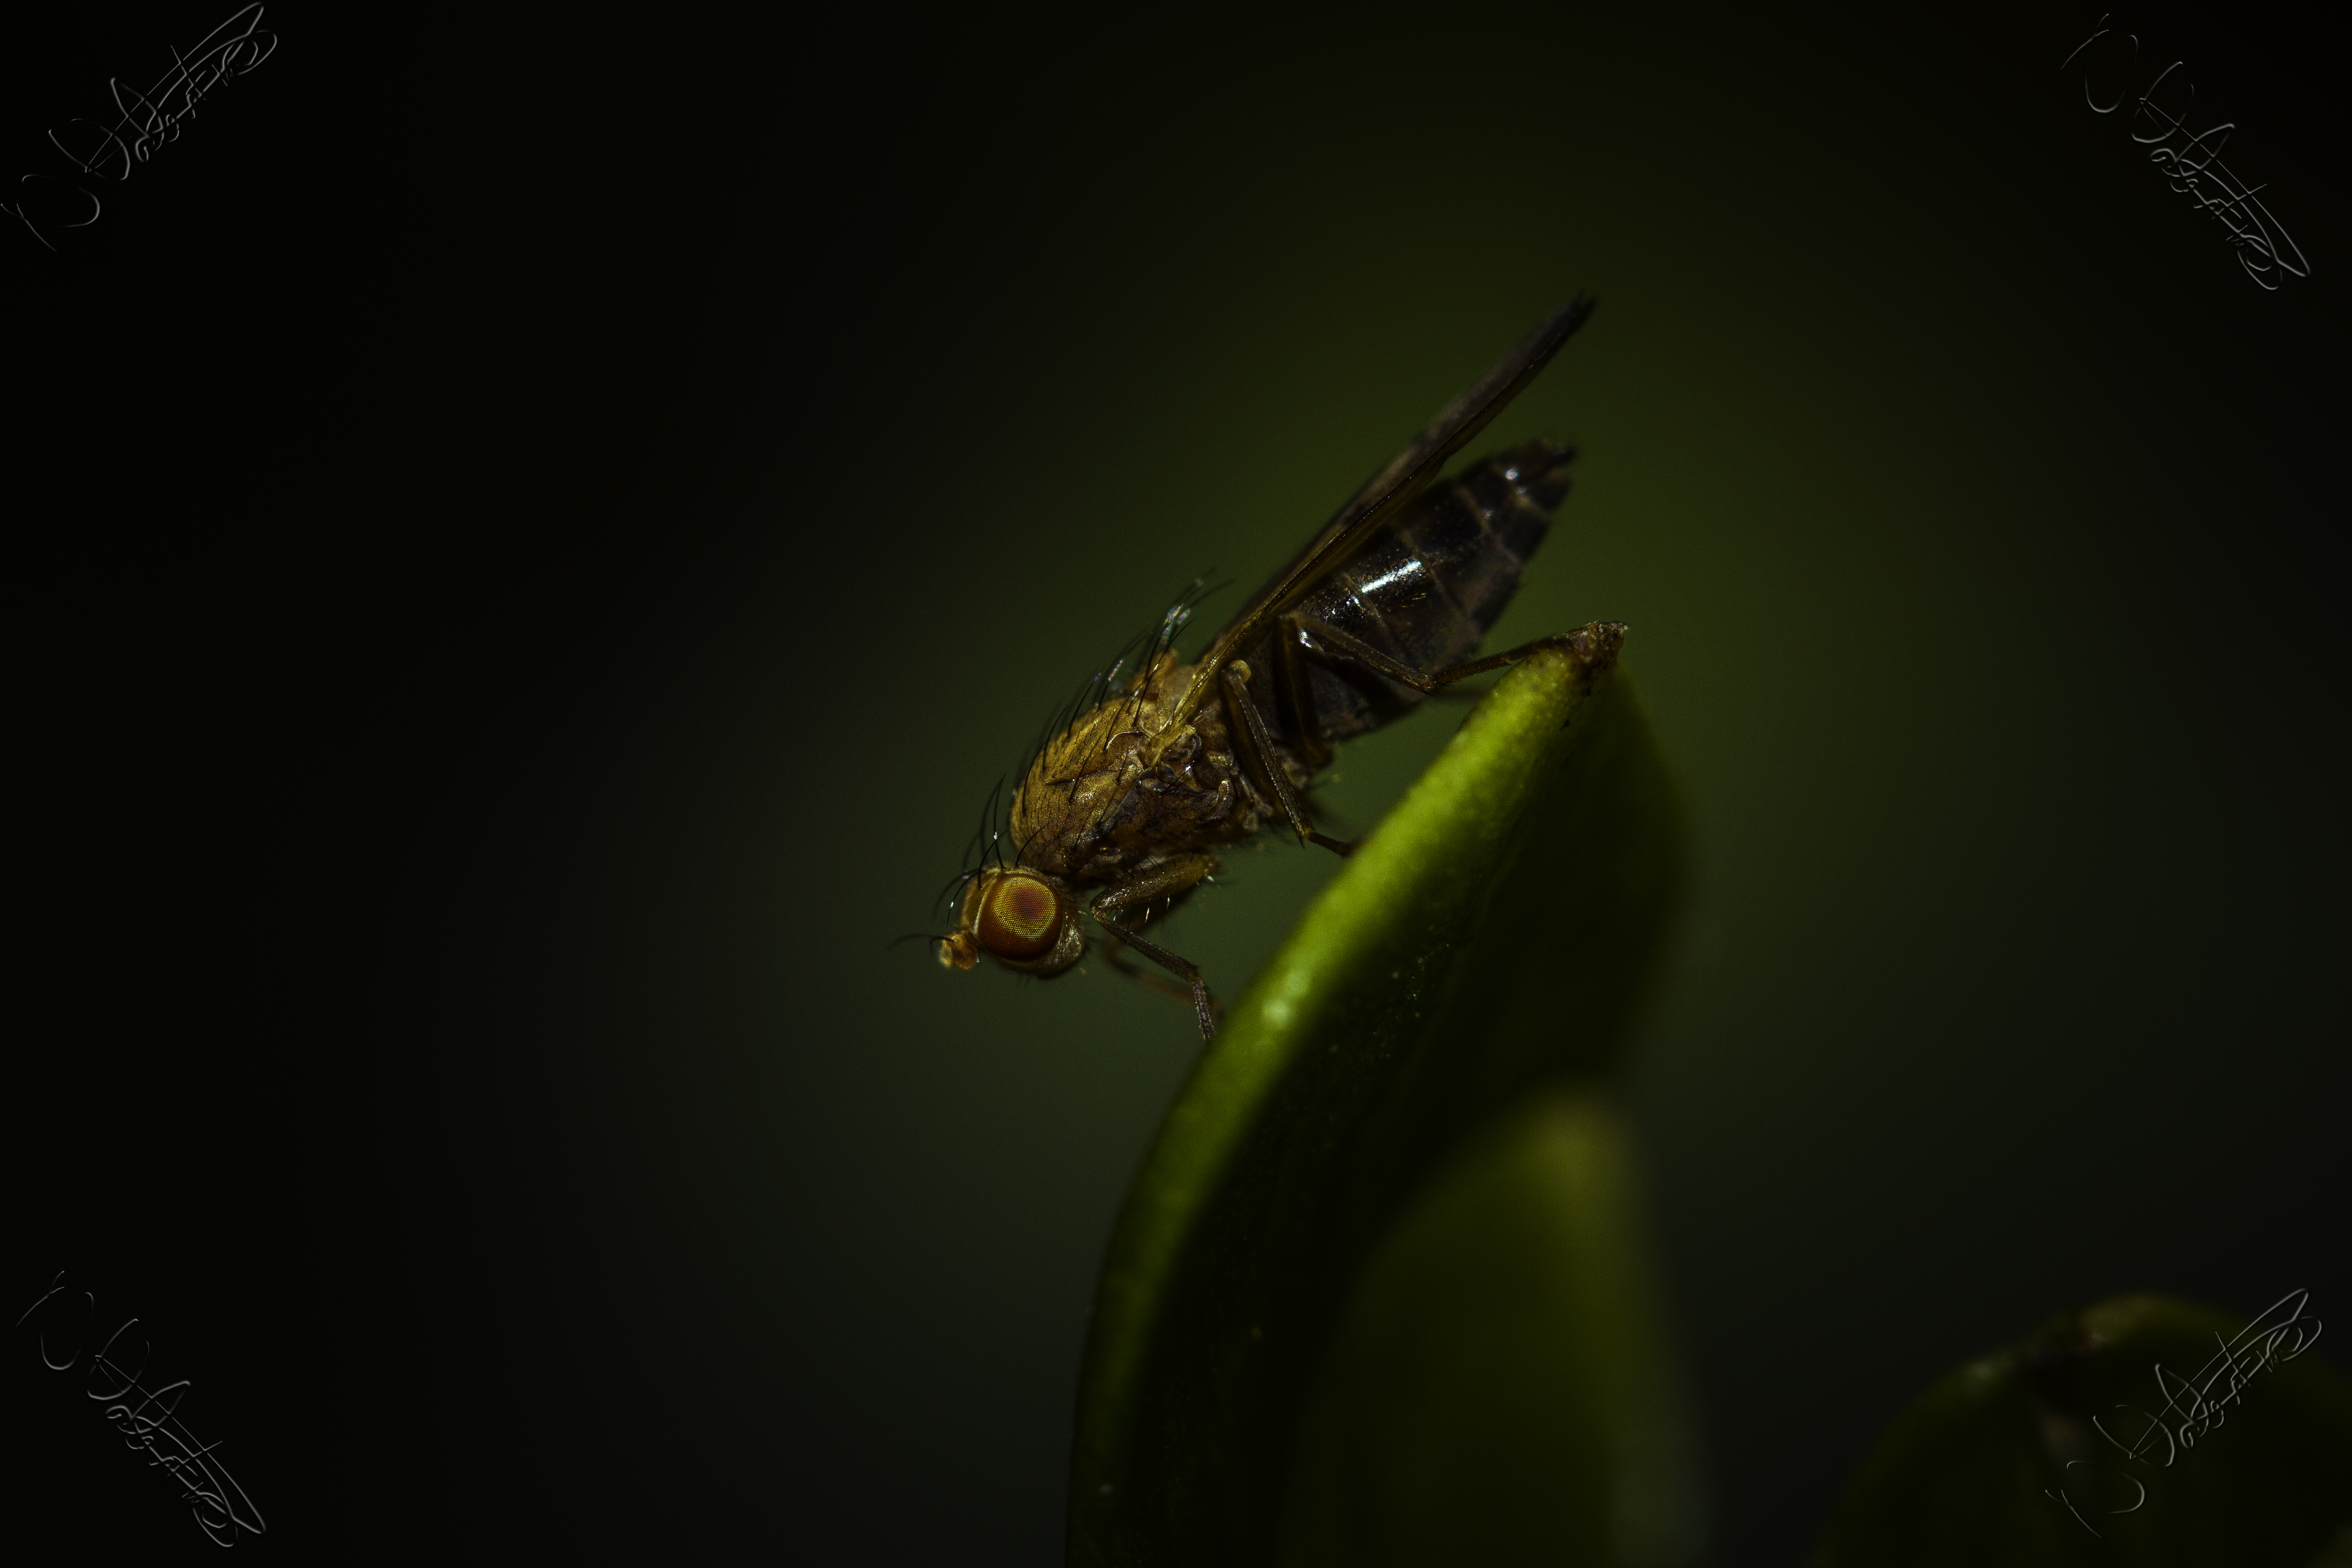
bokeh, photography, fly, insect, macro, garden, fauna, invertebrate, close up, outdoors, uk, canon7d, dof, nikkvalentine, peterborough, extensiontubes, macro photography